Lakhiganj

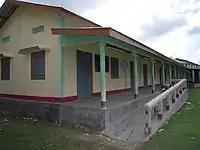
Lakhiganj Maktab School (1928)

Lakhiganj is a village, a small Bazaar (market), a post office and a Gaon Panchayat in the Dhubri district of Assam, around 8 km north from Bilasipara, (sub-divisional headquarters). It is situated on the Bilasipara-Kokrajhar state highway, around 12 km from Kokrajhar town and 9 km from Fakiragram railway station. The bazaar hosts weekly market on Monday and Friday. It has a small township comprising people of different backgrounds and as such they represent a mixed culture. The people of this Bazzar area basically speak Goalpariya, Assamese, although Marawari, Bihari and Bengalis’ are also there. The people are primarily dependent on small-scale business. However, it is surprising that this the place where Motram Surajmal Dugar first established a small firm in 1906 and now it is a big business house, named "the MS Dugar group of companies" operate all over India.